Marin Headlands

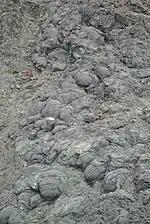
Well-preserved pillow lava in Marin Headlands

The Marin Headlands are underlain by geological formations created by the accretion of oceanic sediments from the Pacific Plate onto the North American Plate. The process of subduction of ocean floor, followed by tectonic underplating to the underside of the over-riding plate, was first described here by Clyde Wahrhaftig in 1984. The primary rock types of the Marin Headlands include graywacke sandstone, radiolarian chert, serpentinite, pillow basalts, and shale. These rocks began their migration over one hundred million years ago from as far south as present-day Los Angeles. The erosion of the hillsides and construction activities during the military era have exposed some dramatic examples of these rock types for easy viewing, and the folding caused by tectonic action is visually evident in many places throughout the Headlands.